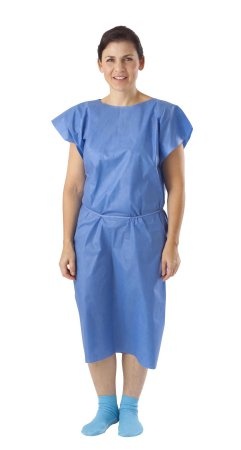
Medline Patient Exam Gown One Size Fits Most Blue Disposable - Case of 50 - NON27146SL-CS
GOWN, PATIENT SHORT SLV BLU Item Id 490971 MF Id# NON27146SL Manufacturer Medline Country of Origin Unknown Application Patient Exam Gown Color Blue Cuff Style Without Cuff Fastening Type Waist Tie Gender Unisex Material Polypropylene Size One Size Fits Most Sleeve Style Short Sleeve UNSPSC Code 42131504 Usage Disposable User Adult Latex Free Indicator Not Made with Natural Rubber Latex Features Standard cut provides full coverage and can be worn with the opening in front or back
Brand: Medline
Category: Business & Industrial > Medical > Hospital Gowns > Patient Gowns